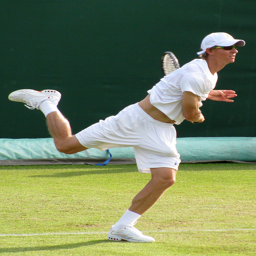
A young man holding a tennis racquet on a court.
A man playing tennis on a tennis court.
a man dressed in a white hat shirt shorts socks and shoes swinging a tennis racket
A man on the court during a tennis game in progress.
A tennis player stands on one leg after swinging his racket.